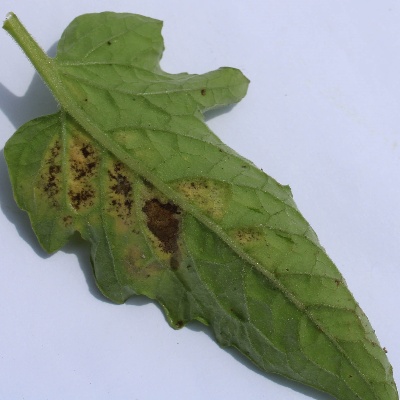
Crop: Tomato
Condition: septoria leaf spot